Mahindra XUV500

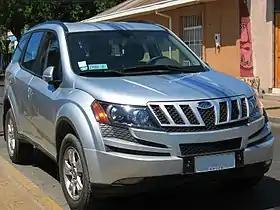
Mahindra XUV500 pre-facelift front view

The Mahindra XUV500 is a compact crossover SUV produced by the Indian automobile manufacturer Mahindra & Mahindra. The XUV500 was designed and developed at Mahindra's design and vehicle build center in Nashik and Chennai and is manufactured in Mahindra's Chakan & Nashik plant, India. During its development, the car was code-named 'W201'. It is the first monocoque chassis-based vehicle the company has produced.